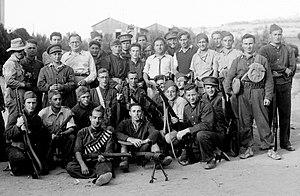
Les Special Night Squads étaient des unités de forces spéciales constituées de combattants juifs palestiniens et de soldats britanniques, actives en Palestine mandataire lors de la Grande Révolte arabe de 1936-1939.